MS Pieter Corneliszoon Hooft

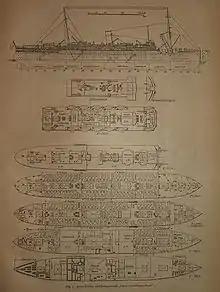
Deck plan of "Pieter Corneliszoon Hooft"

On 20 December 1925, a little more than a month before her expected completion a fire broke out on board ship. while "P.C. Hooft" was still being finished at the ACL shipyard. This major fire erupted at 10 AM and was quenched at noon, but the damage was very substantial. Deck A (cf. the deck plan), where the cabins for the officers were, had to be removed completely. The saloons on deck B and about 40 cabins on deck C were destroyed. Repairs would take 10–12 months, delaying delivery with half year. In money the damage was estimated at 1,000,000 French Francs. The works of art had not been damaged, and the decoration of the music saloon was save, because it had not yet been placed. A later investigation did not find a cause for the fire. It did find the body of a guard in the hold. He had a broken neck vertebra, and one suspected that he fell while on his way to report the fire. As a consequence, the fire could get so big.